Roman Zach

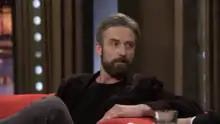
Roman Zach (2017)

Roman Zach is Czech actor. He was born 13 June 1973 in Ústí nad Labem, Czechoslovakia.